Quito Metropolitan Cathedral

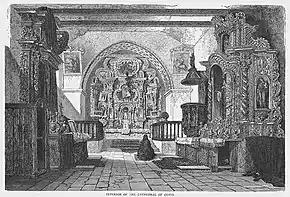
Interior of the Quito Cathedral in 1860 by Henry Walter Bates

After the eruption of Mount Pichincha, a local volcano which struck Quito in 1660, the damaged Cathedral was rebuilt by order of Bishop Alfonso de la Peña y Montenegro. Much of its internal decor was reworked and it is from this period that Miguel de Santiago's painting of the Virgin Mary ("Dormition of the Virgin"), formerly in the main choir reredos, is dated. At this time the building was also lengthened toward the west, the aisles were connected behind the choir, and an opening made for a side doorway to the square. The sacristy was also extended and the separate chapter house (known as "La Iglesia de El Sagrario") was built.